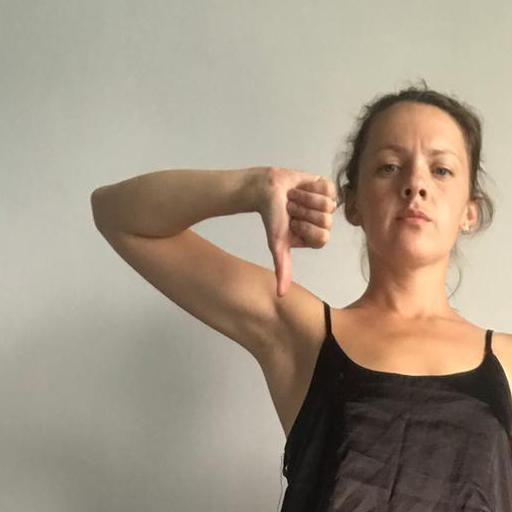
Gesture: dislike